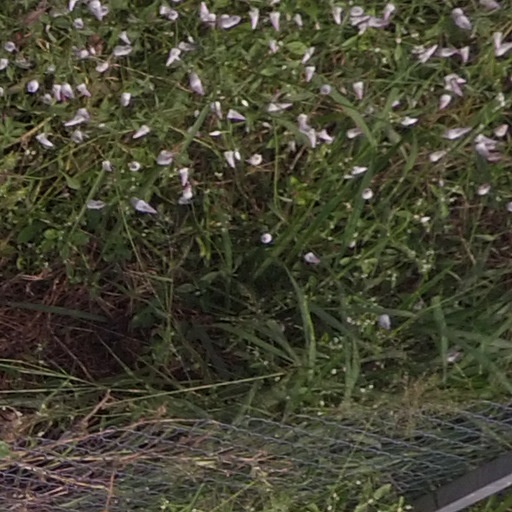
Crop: maize; corn